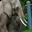
Label: elephant